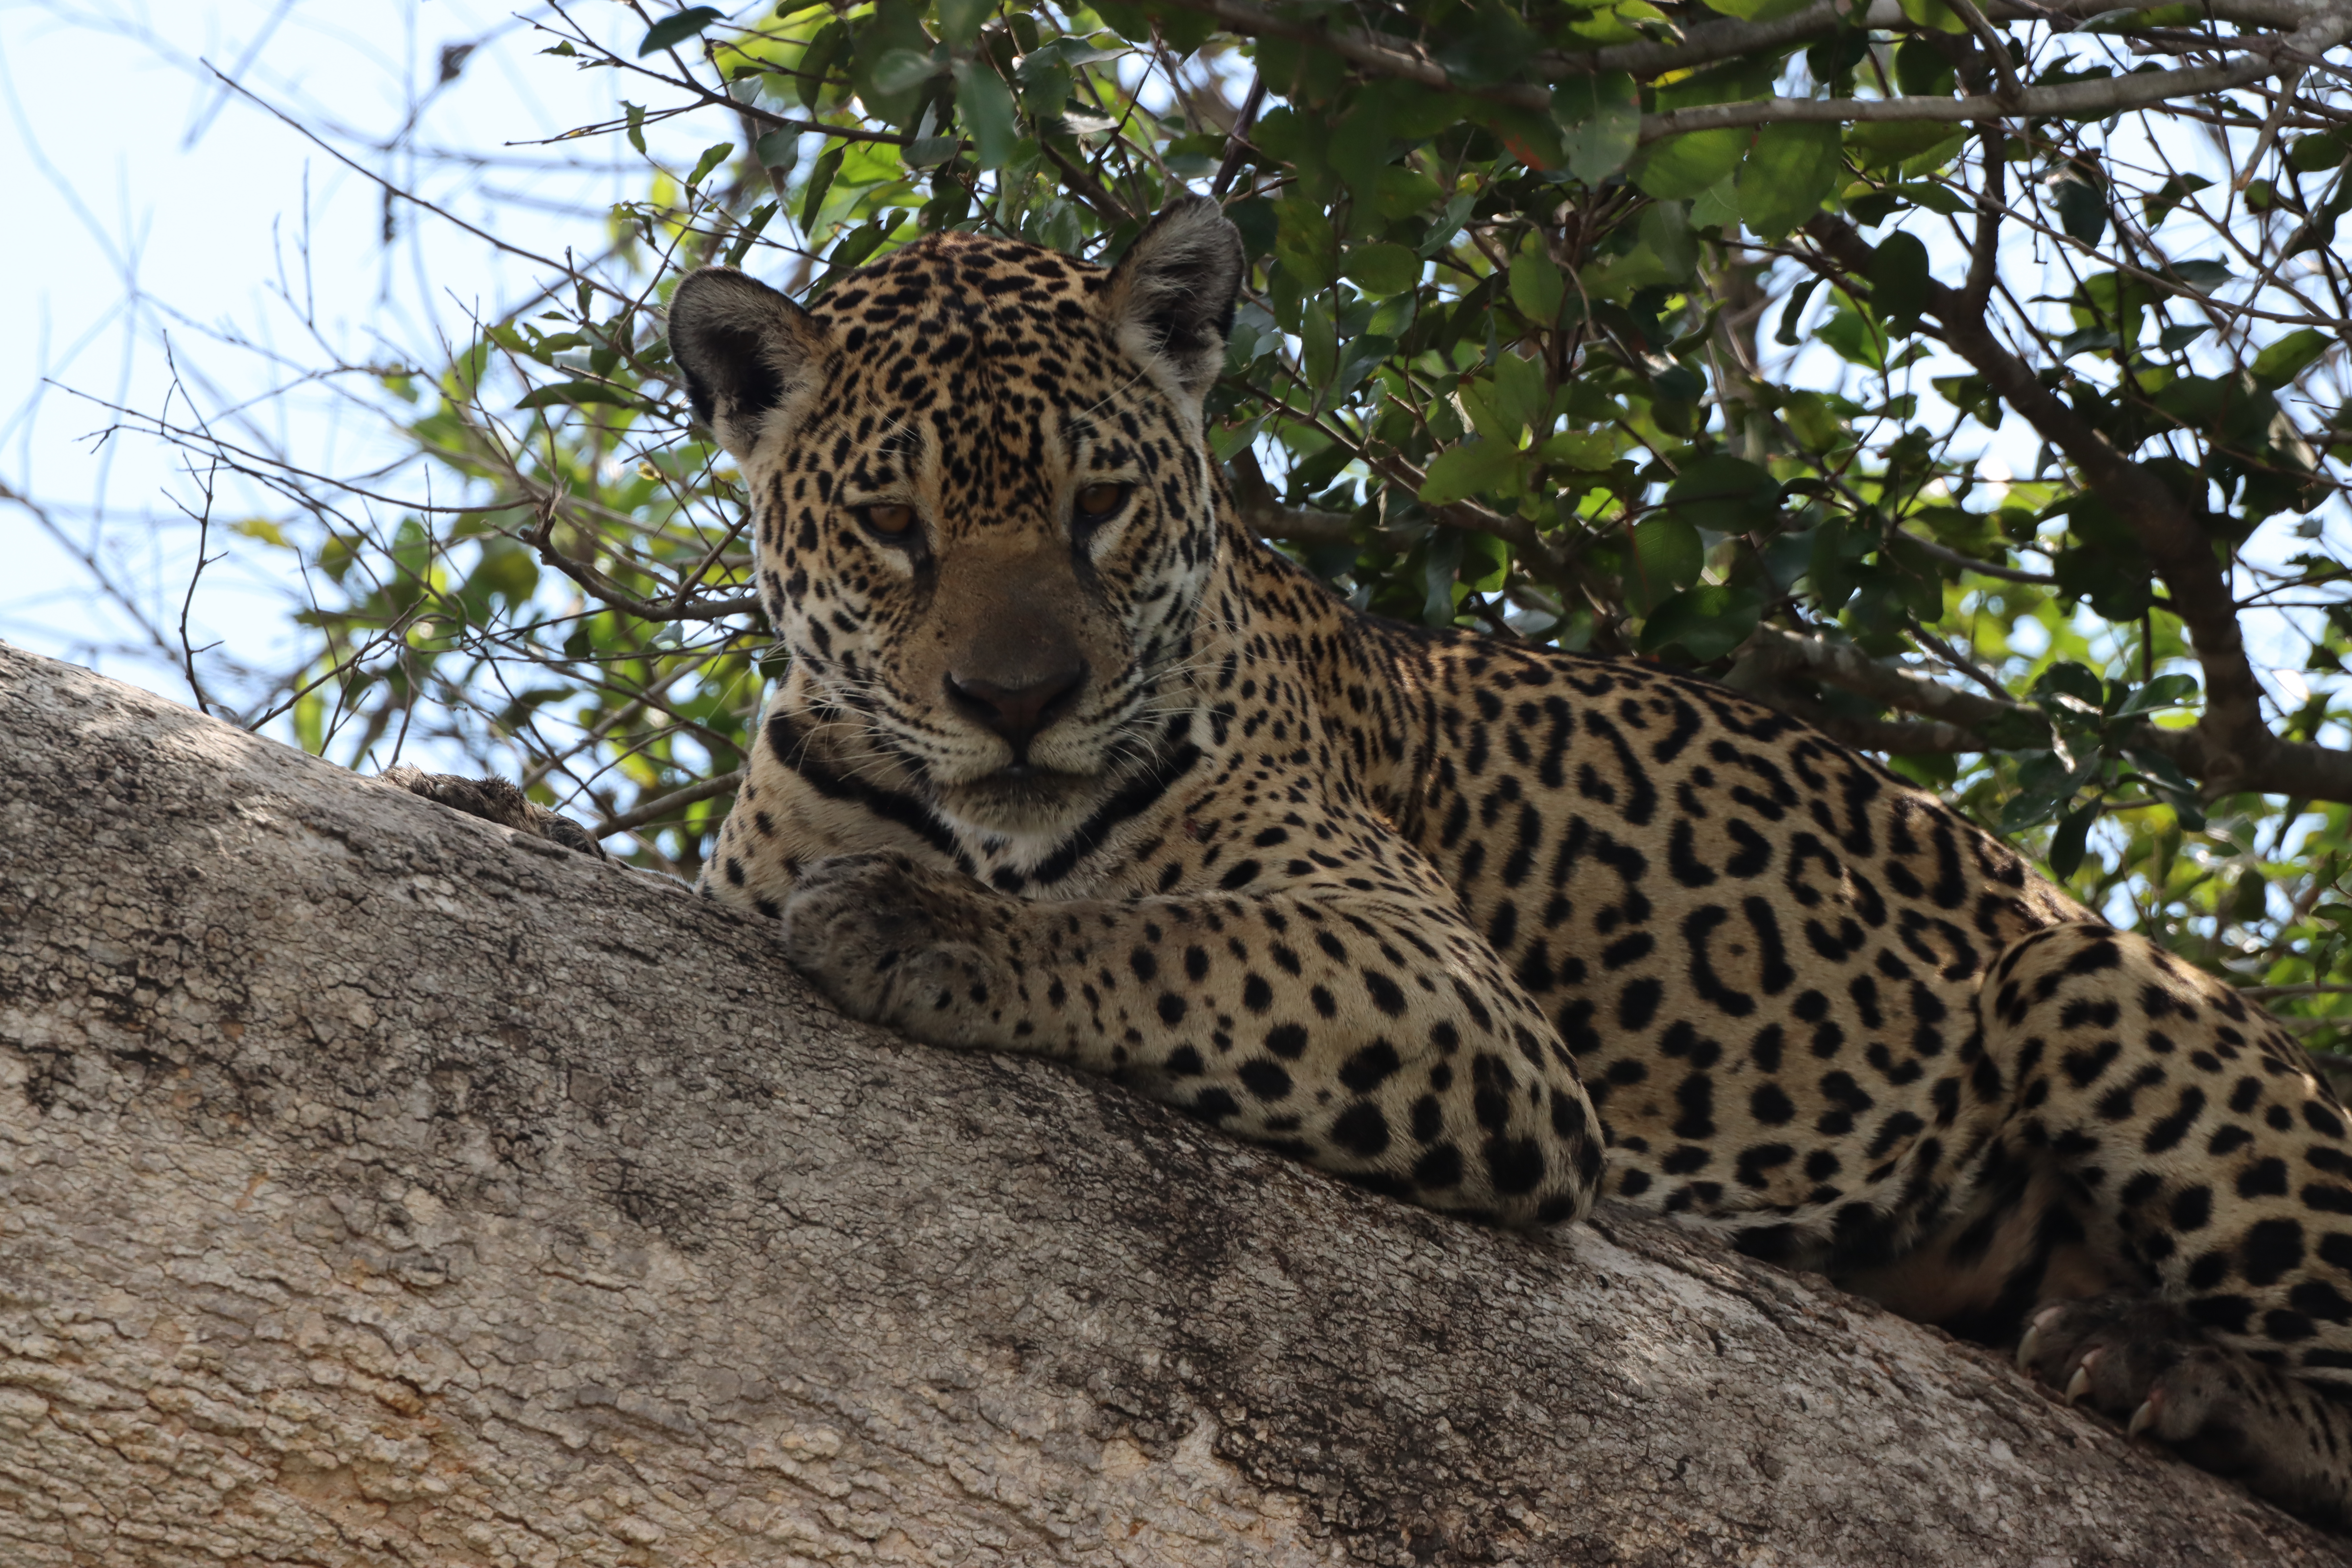
Jaguar: Medrosa